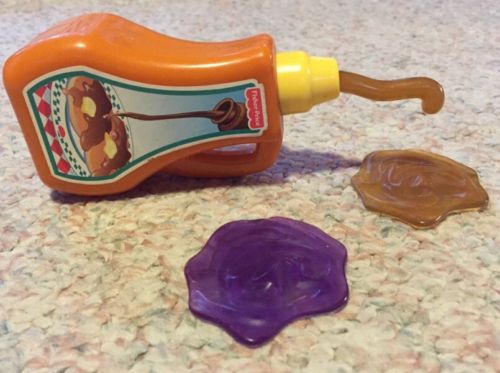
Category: toaster